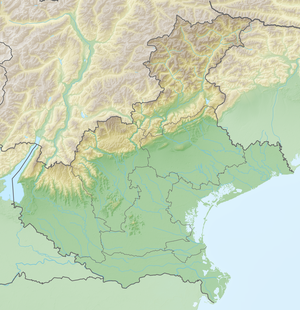
La chartreuse de Saint-André-du-Lido ou de Saint-André-du-Rivage était un ancien monastère de chartreux situé dans la petite île de Saint-André du Lido, ou de la Chartreuse, la Certosa en italien, voisine du Lido de Venise, dans la lagune de Venise, en Italie.
La bataille de Vérone a lieu au début de l'été 403. Elle oppose les armées romaines du généralissime Stilicon, régent de l'Empire d'Occident, à celles du roi des Wisigoths Alaric. La victoire de Stilicon permet aux Romains de chasser les Wisigoths d'Italie après deux ans de guerre.
Le Passo San Boldo est un col alpin situé entre les villes de Trichiana et Tóvena en Vénétie. L'itinéraire de 17 km passe d'une altitude de 329 m à Trichiana dans le val Belluna à une altitude de 272 m à Tóvena dans le val Mareno en passant par une altitude de 706 m. La route du col porte le numéro SP 635. Elle ne permet la circulation que dans une seule direction, alternée par des feux de circulation. La rampe permettant d'accéder au col par le versant sud remonte une paroi presque verticale par une suite de cinq virages dans des tunnels creusés dans la roche reliés par six ponts.
Le col de Falzarego culmine à 2 105 m dans les Dolomites. Situé en Vénétie, dans la province de Belluno, il relie Livinallongo del Col di Lana à Cortina d'Ampezzo par la route 48 des Dolomites, l'une des principales artères de communication des Dolomites.